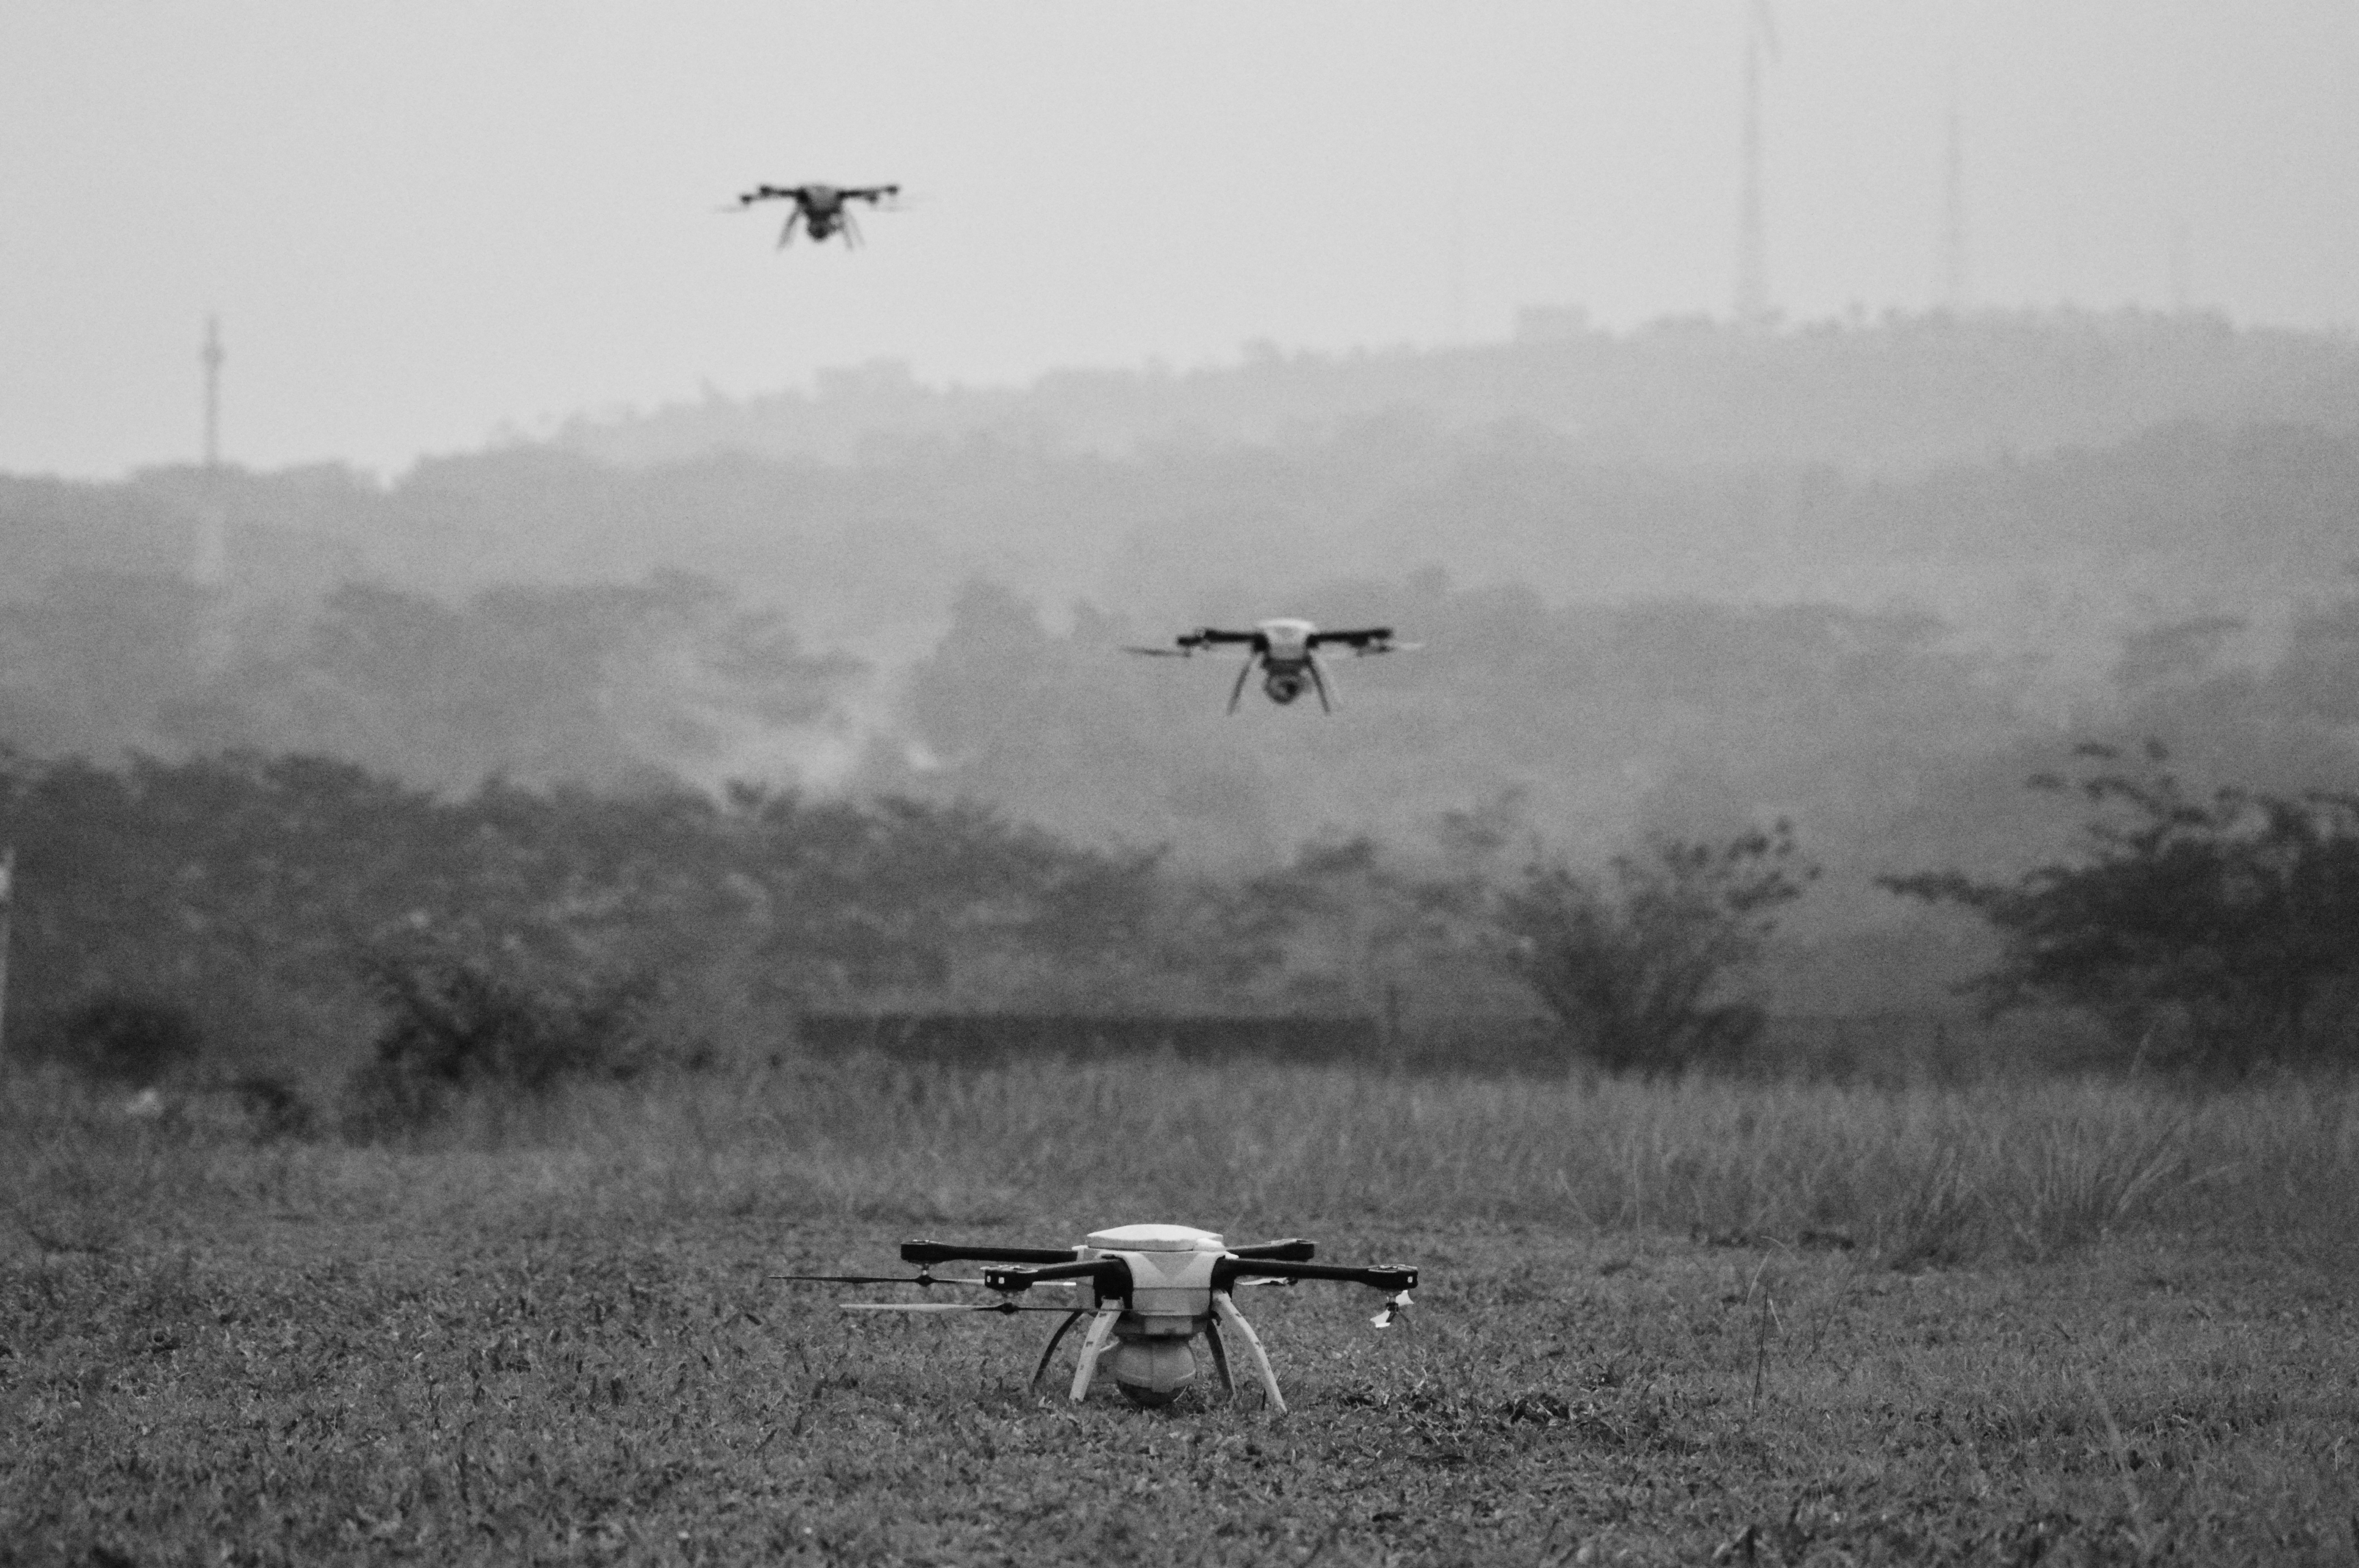
bird, black and white, prairie, airplane, aircraft, flight, monochrome, crane, monochrome photography, atmospheric phenomenon, crane like bird